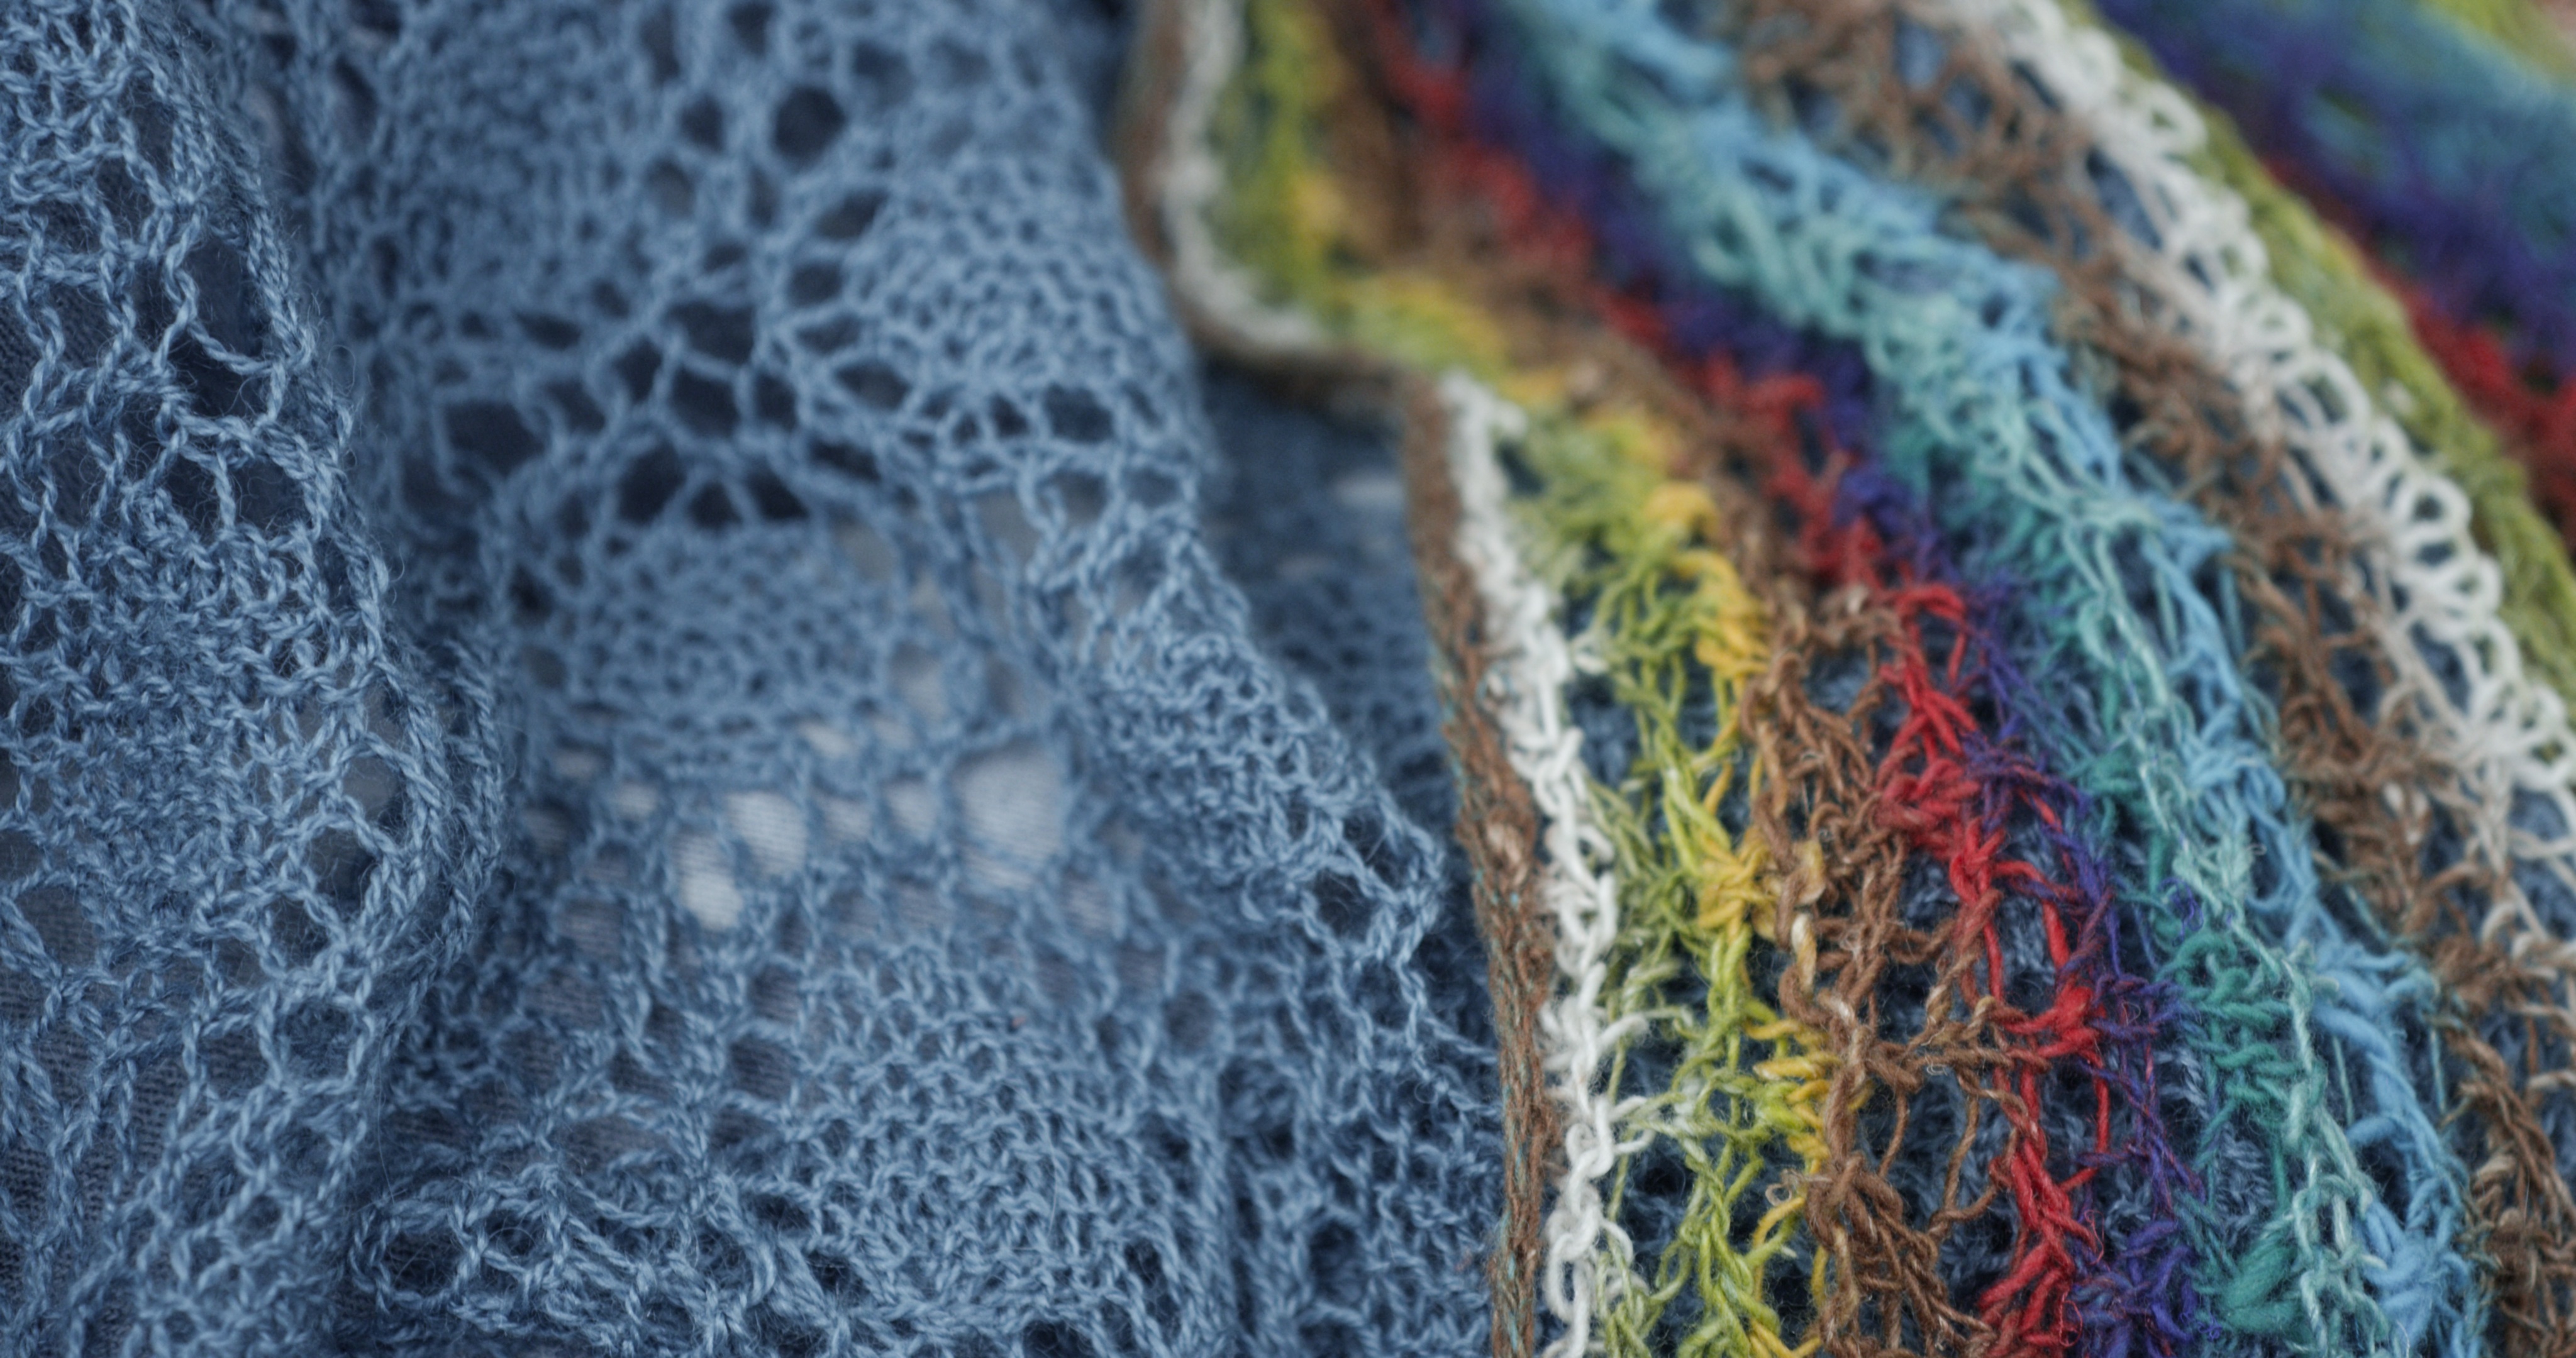
pattern, blue, clothing, material, thread, crochet, knitting, textile, art, fashion accessory